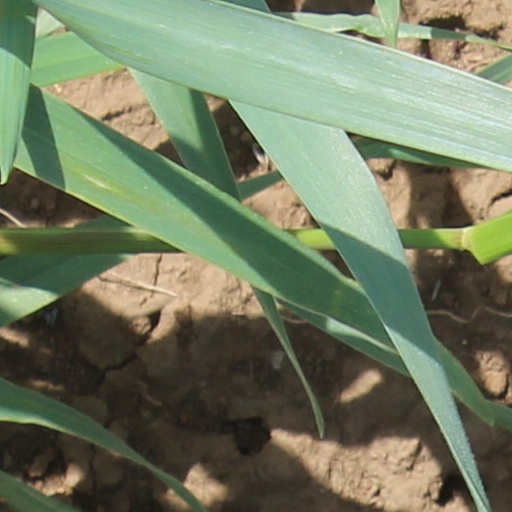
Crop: wheat